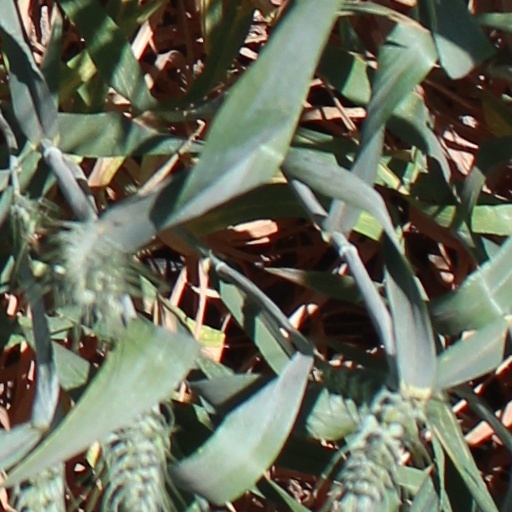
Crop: wheat